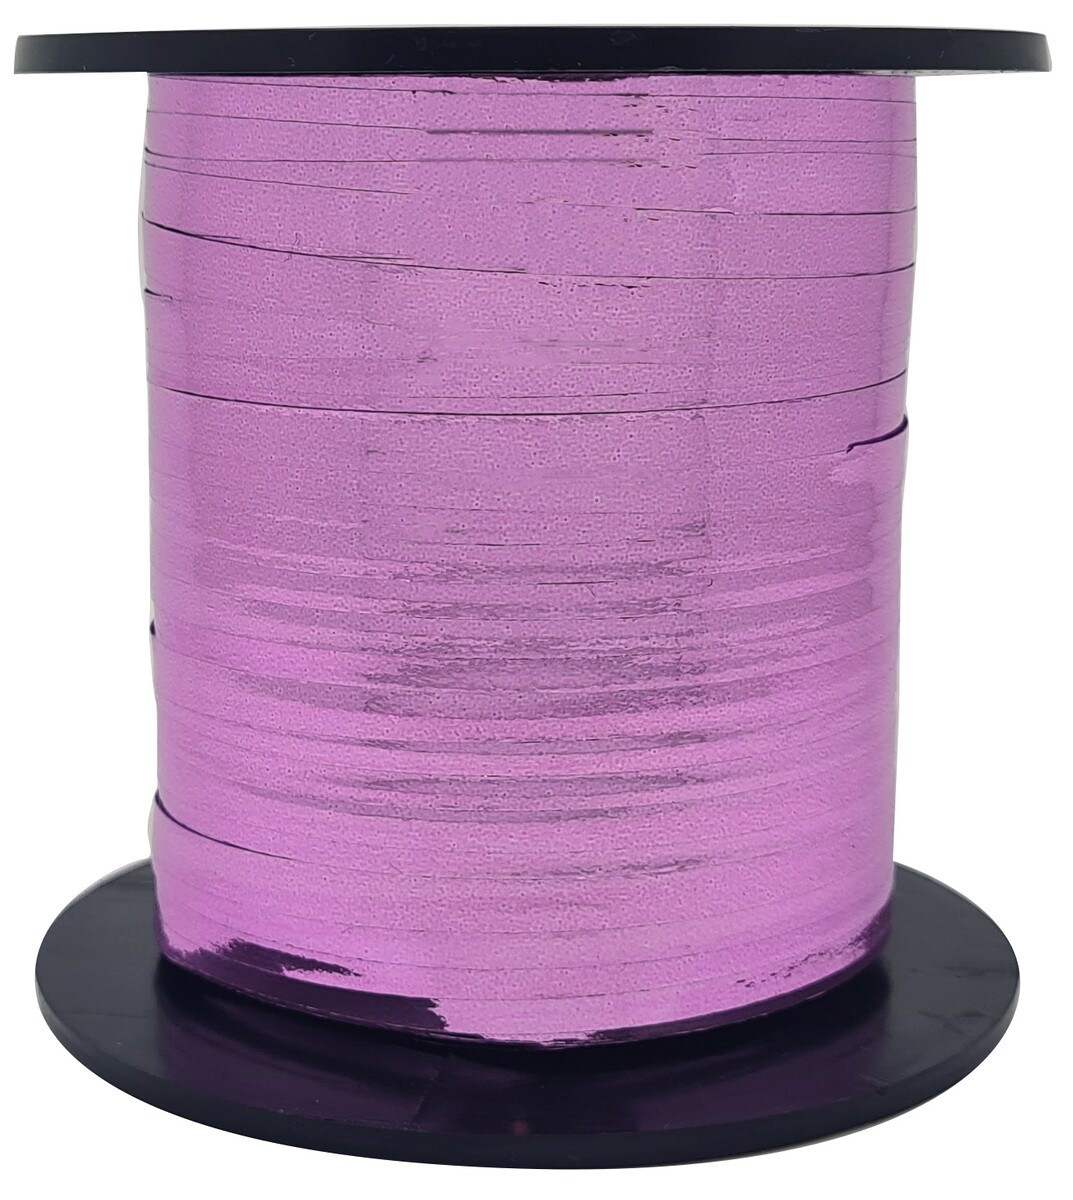
Curling Ribbon 228.6m - Metallic Lovely Pink
Size: 228.6m
Brand: Offline Ulladulla
Category: Sporting Goods > Athletics > Figure Skating & Hockey > Figure Skating & Hockey Training Aids > Figure Skating & Hockey Training Harnesses